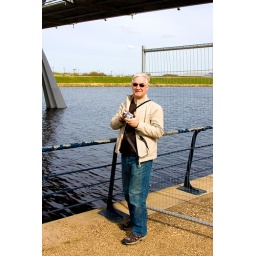
Ralph taking more shots of the new bridge over the river Tees.